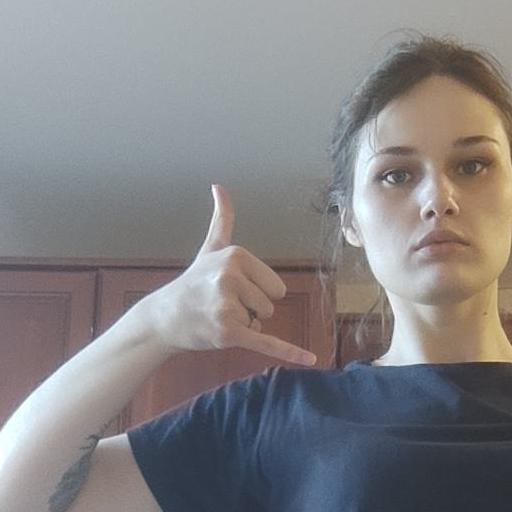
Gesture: call